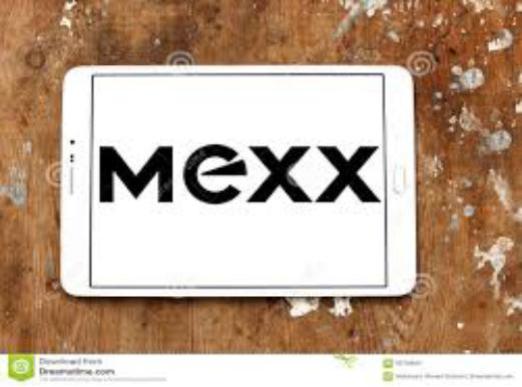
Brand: mexx
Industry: Clothes